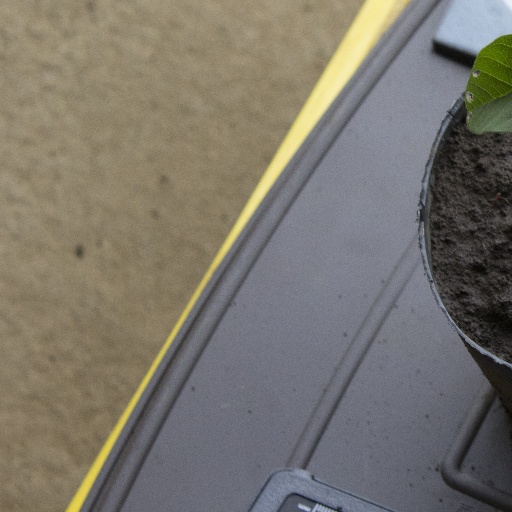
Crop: soybean